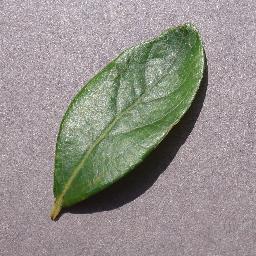
Label: Blueberry___healthy